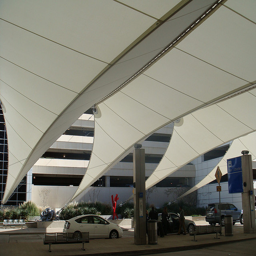
A very tall white building sitting next to a street filled with traffic.
A picture of cars parked outside a building with large white awnings.
A bunch of vehicles that are parked under a white awning.
Cars on a gas station near a city street
An airport terminal pick-up/drop off point with several cars waiting